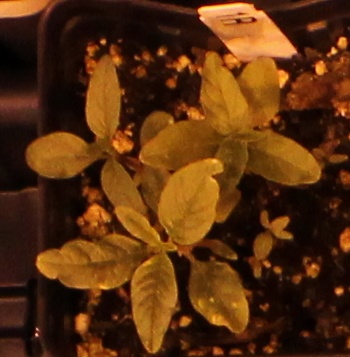
Label: Waterhemp